Nick Gates

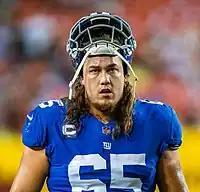
Gates with the New York Giants, 2021

Gates signed with the New York Giants as an undrafted free agent on May 11, 2018. He spent his rookie season on injured reserve.